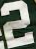
Number: 2